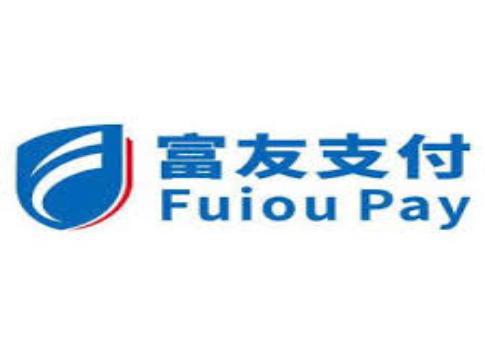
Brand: fuyou
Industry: Electronic